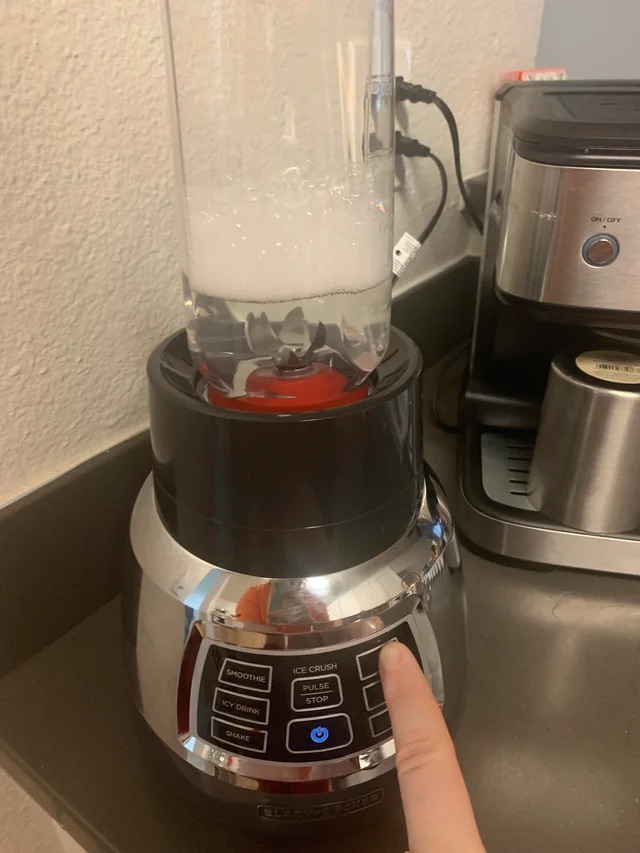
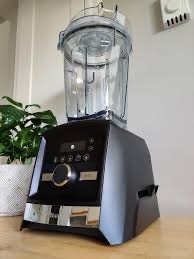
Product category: items_blender
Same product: no